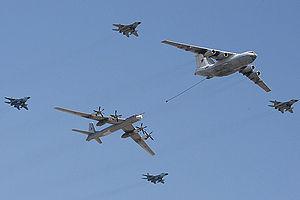
Le défilé militaire du Jour de la Victoire de 2009, qui a eu lieu le 9 mai 2009 en Russie, commémore le 64ᵉ anniversaire de la fin de la Seconde Guerre mondiale en Europe, la Grande Guerre patriotique pour les Russes et leur victoire sur le Troisième Reich.